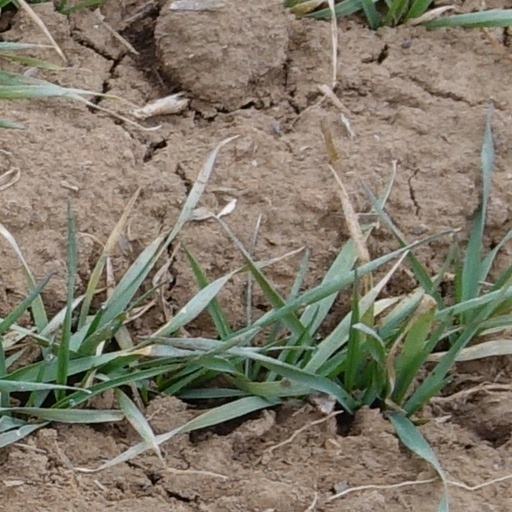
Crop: wheat